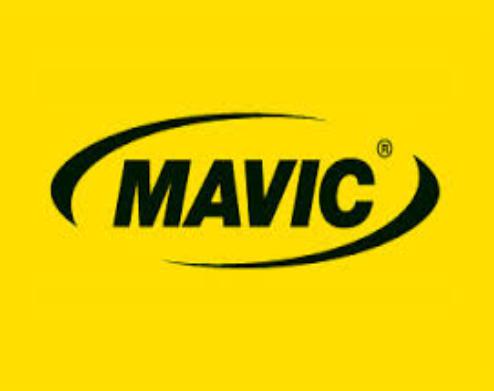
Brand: Mavic
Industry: Electronic